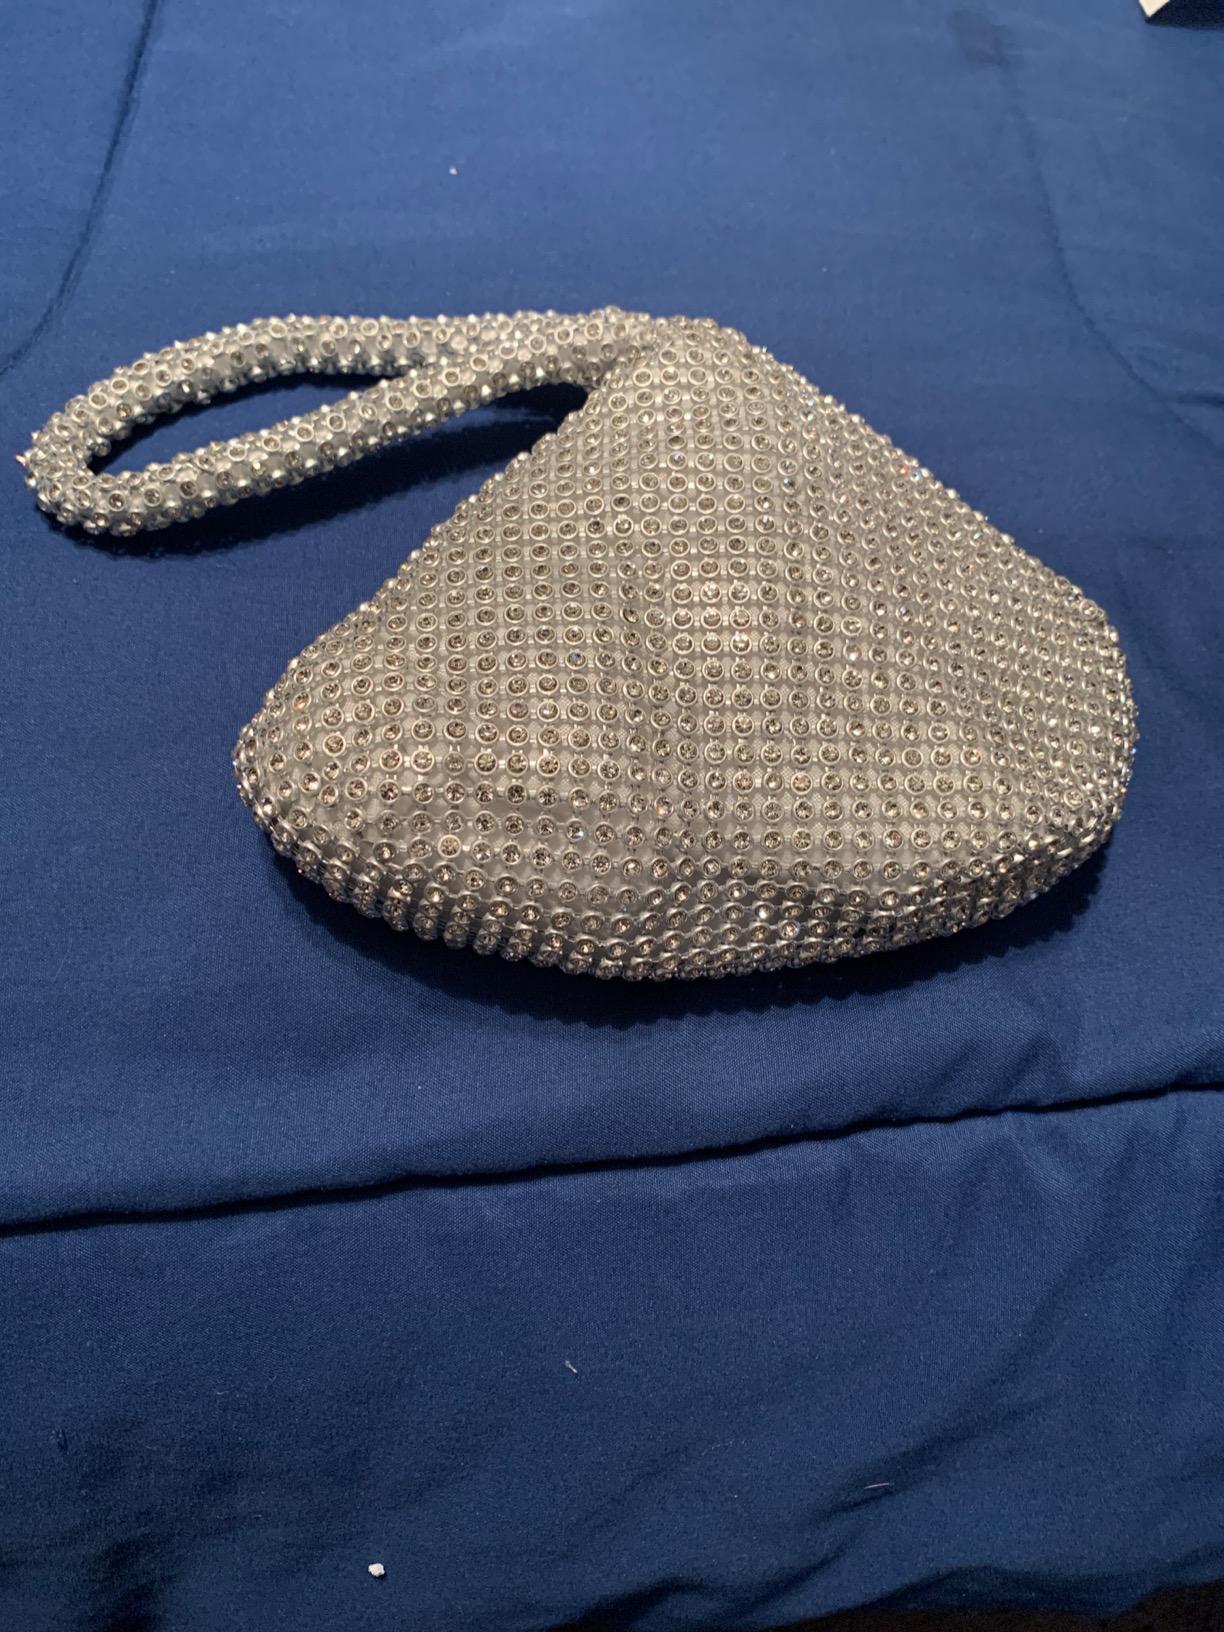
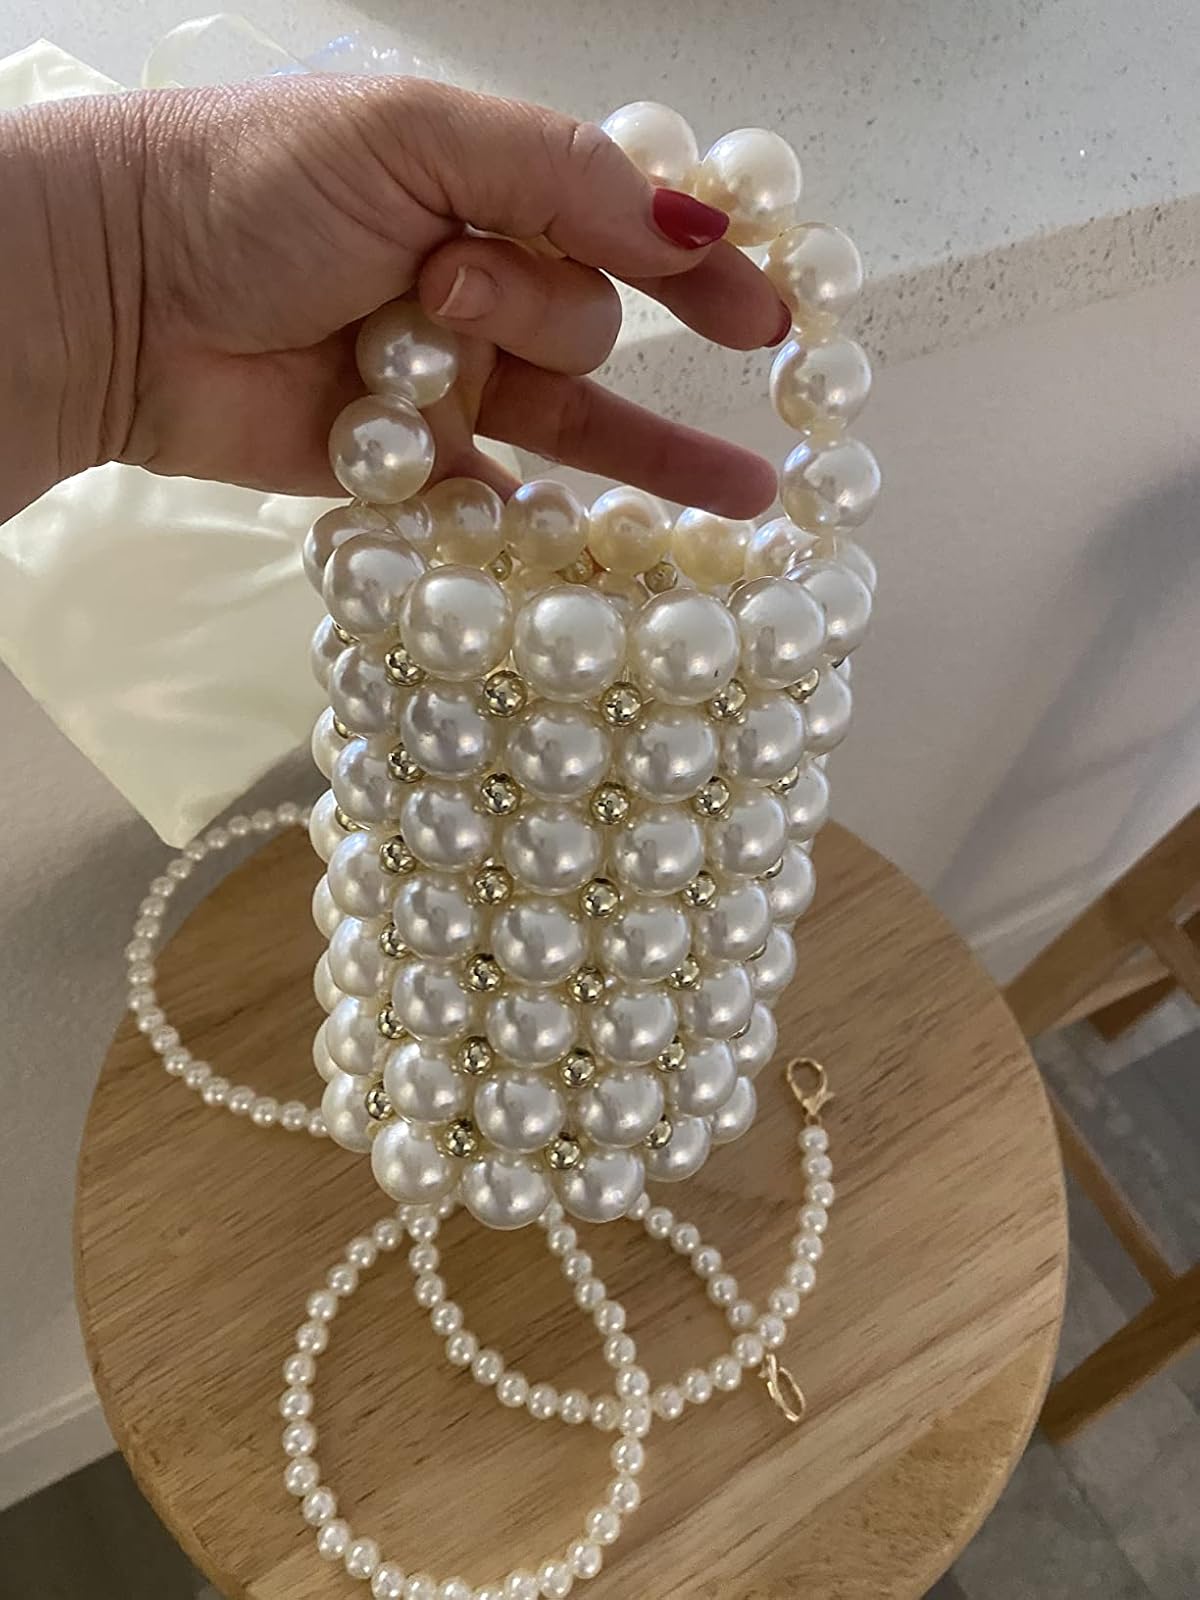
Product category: accessories_handbag
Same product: no